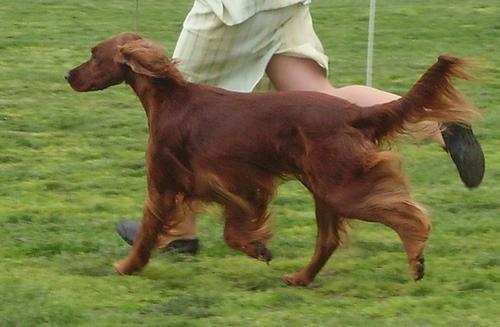
Irish_setter